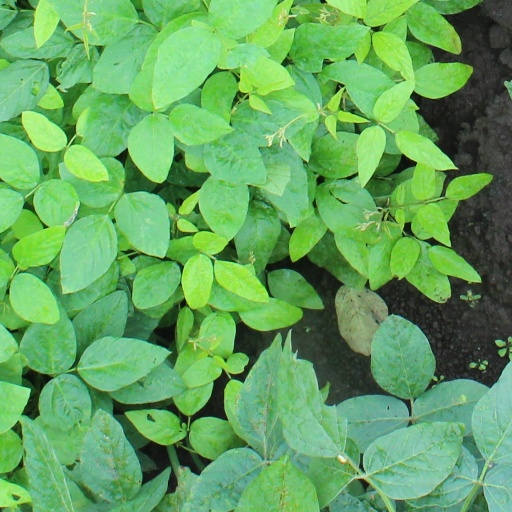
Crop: soybean